Cassius Khan

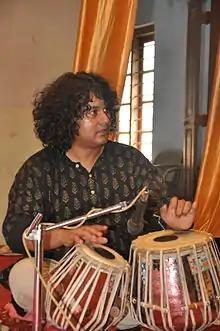
Cassius Khan, performing at Kollam, Kerala, India

Cassius Khan (born 7 June 1974) is a Canadian Indian classical musician known for playing the Tabla while singing ghazal as well as his ground breaking collaborations in music.